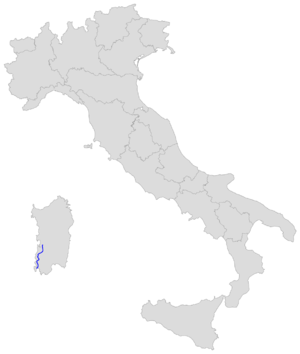
La route nationale 126 est une route nationale d'Italie, située en Sardaigne, elle relie Sant'Antioco à Marrubiu sur une longueur de 118,845 km.